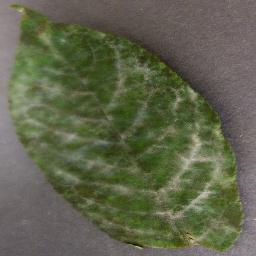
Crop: cherry
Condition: (including_sour)_powdery_mildew